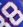
Number: 8